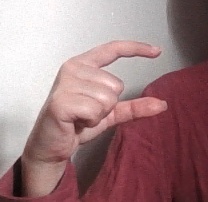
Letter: dal